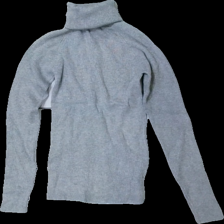
View: front
Type: Top
Category: Ladies
Brand: Gina Tricot
Colors: Grey
Material: ?
Cut: Regular, Turtle neck
Size: S
Season: All
Damage location: bottom center
Price range: 50-100
Recommended usage: Reuse
Description: grå långärmad tröja med hög krage